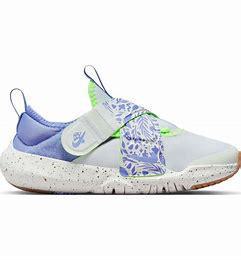
Brand: Nike
Model: Flex Advance